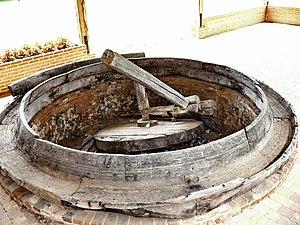
Beaudéduit est une commune française située dans le département de l'Oise en région Hauts-de-France.